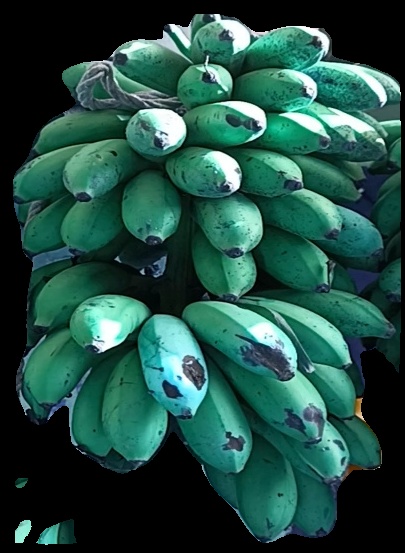
Variety: rasbale
Grade: grade2